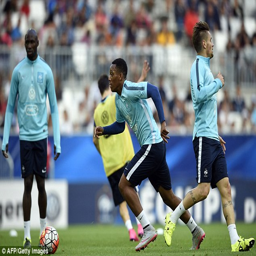
football player , who signed for football team on transfer deadline day trains with the squad on saturday